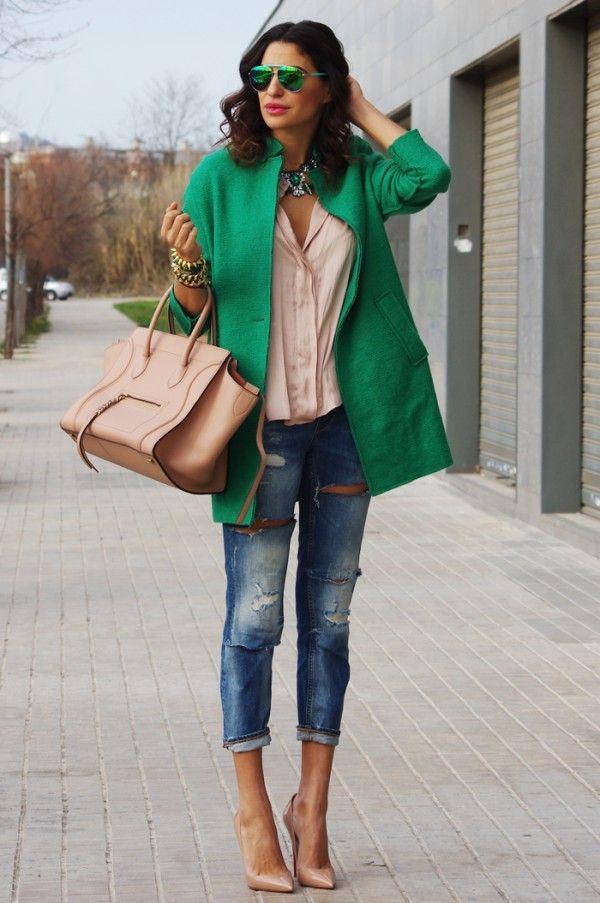
opt for comfort in a green coat and blue ripped skinny jeans .
Relation: Story